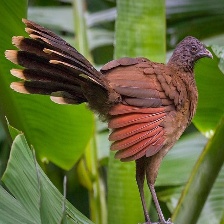
Species: GREY HEADED CHACHALACA
Scientific name: ORTALIS CINEREICEPS